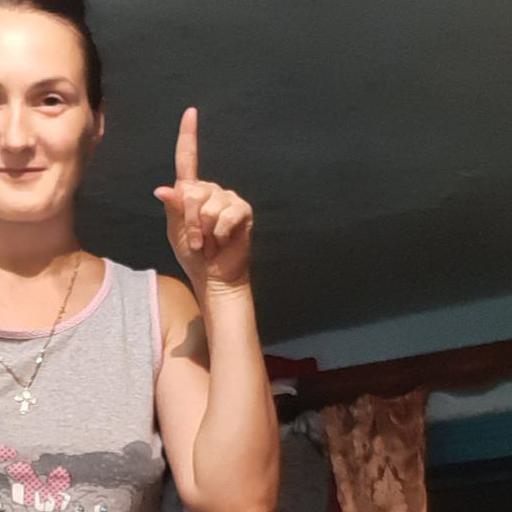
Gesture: one